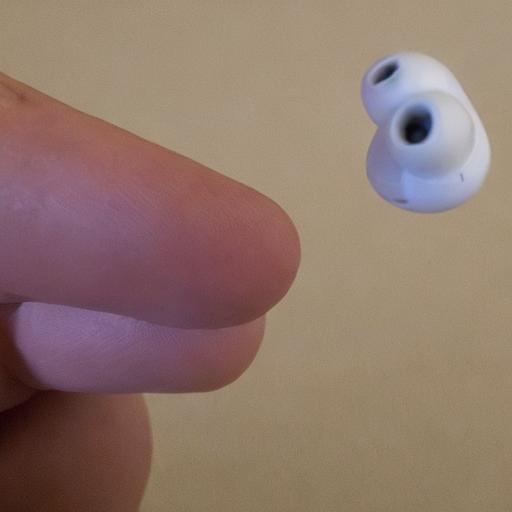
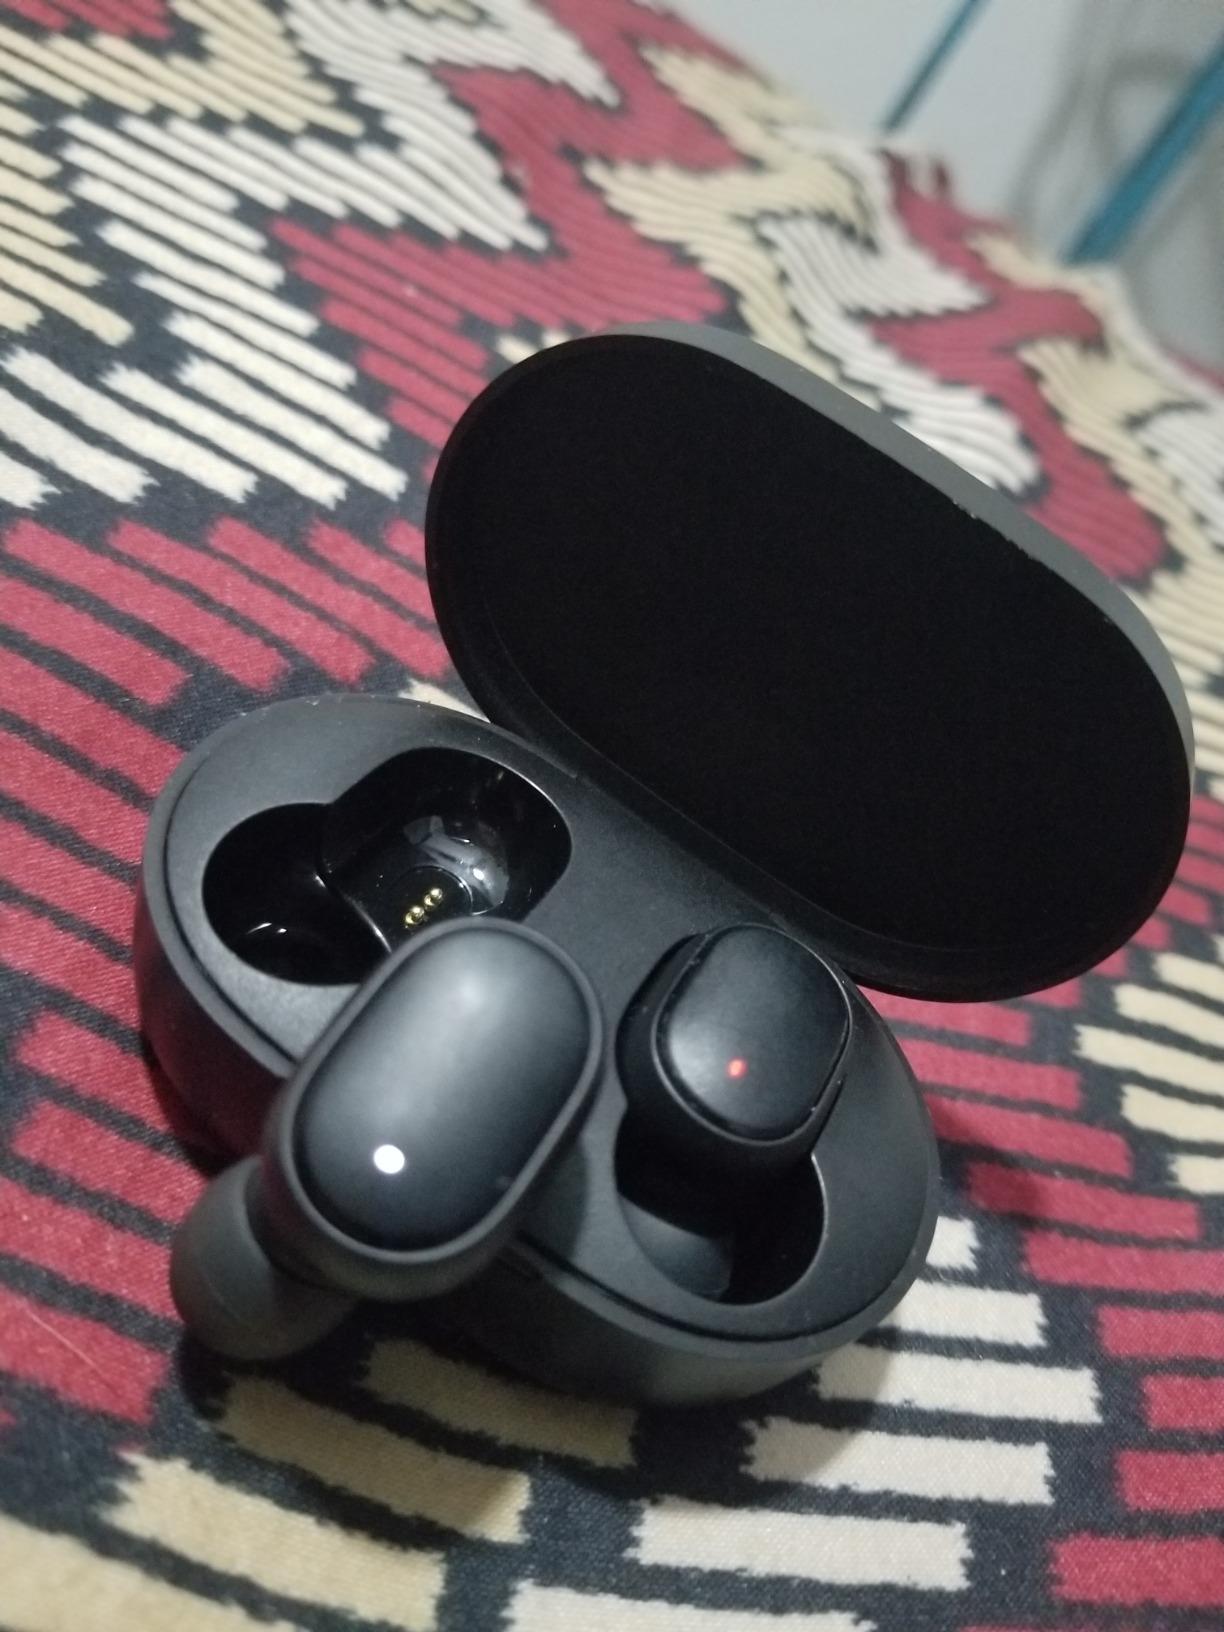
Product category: earbuds
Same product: no